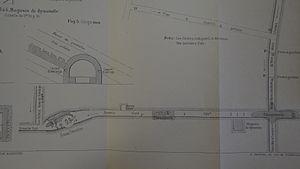
Aniche - fosse Fénelon - note sur le dépôt souterrain de dynamite- Plan
La catastrophe d'Aniche a coûté la vie à 21 ouvriers et fait 11 blessés graves, conséquence d'une explosion d'environ 150 kg de dynamite le 28 novembre 1900 dans la fosse Fénelon par 500 mètres de fond.